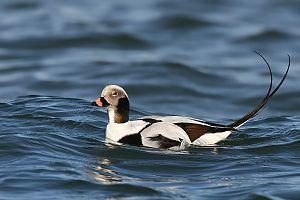
La faune de l'Arctique est caractérisée par son adaptation aux conditions arides au-delà du cercle polaire arctique, avec même des organismes qui semblent pouvoir être congelés et décongelés sans dommage.
Cette liste de la faune française regroupe les espèces de Galloanserae peuplant la France métropolitaine.
La Harelde kakawi ou Cacaoui est une espèce de canards plongeurs marins de la famille des Anatidés. C'est la seule espèce du genre Clangula.